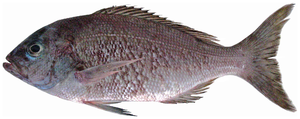
Les lutjanidés forment une famille de poissons téléostéens, regroupant une quinzaine de genres répartis en quatre sous-familles. De nombreuses espèces appartenant à plusieurs genres de cette famille portent le nom vernaculaire de vivaneau ; en anglais, ils constituent le groupe dénommé snappers.